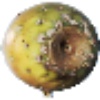
Label: cactus_fruit